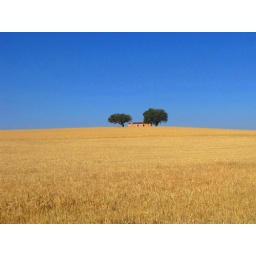
a house in the middle of my street